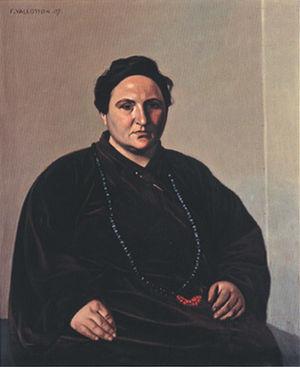
La famille Stein est une fratrie constituée de deux frères et d'une sœur et de la femme de l'un des frères. Américains, ils s'installent à Paris au début du XXᵉ siècle. Ils deviendront d'importants collectionneurs de peintures en art moderne, fréquentant et encourageant les peintres d'avant-garde dont Matisse et Picasso.
Winesburg-en-Ohio est un recueil de nouvelles publié en 1919 par l'écrivain américain Sherwood Anderson. L'œuvre est centrée sur le protagoniste, George Willard, que le lecteur suit de son enfance à sa jeune maturité, alors qu'il est prêt à quitter Winesburg pour Cleveland.